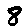
Label: 8